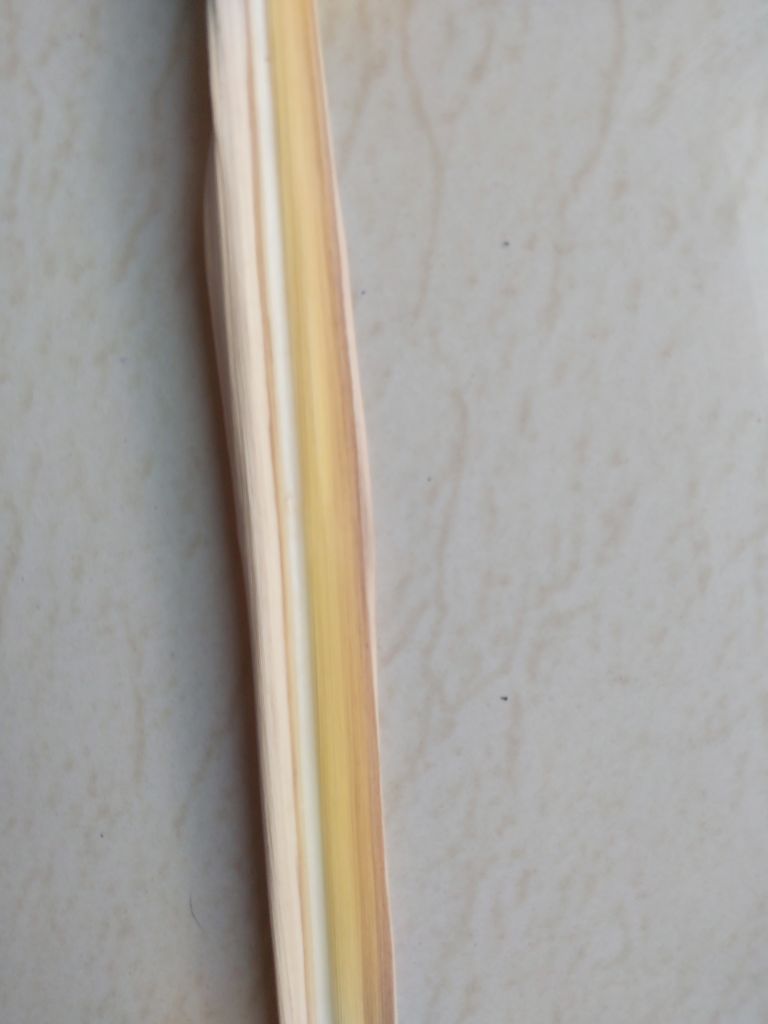
Label: Dried